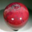
Label: apple